Anna Zerr

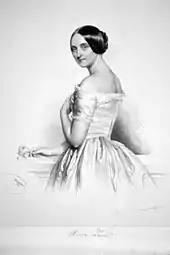
Lithograph of Anna Zerr (1847) by Josef Kriehuber

Anna Zerr (26 July 1822 – 14 December 1881) was a German operatic soprano.